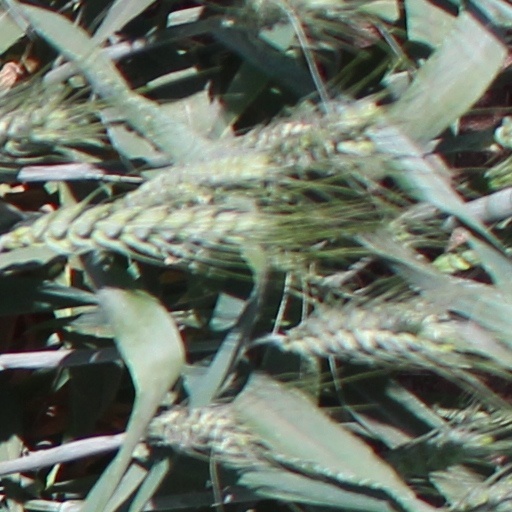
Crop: wheat